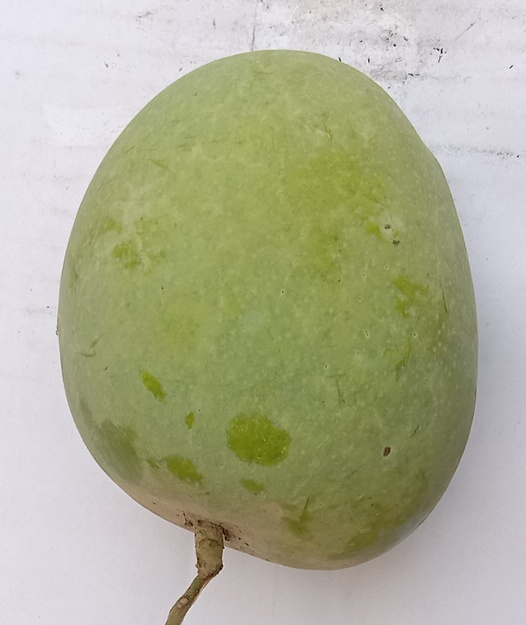
Mango variety: Anwar Ratool